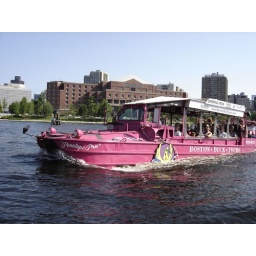
duck in river